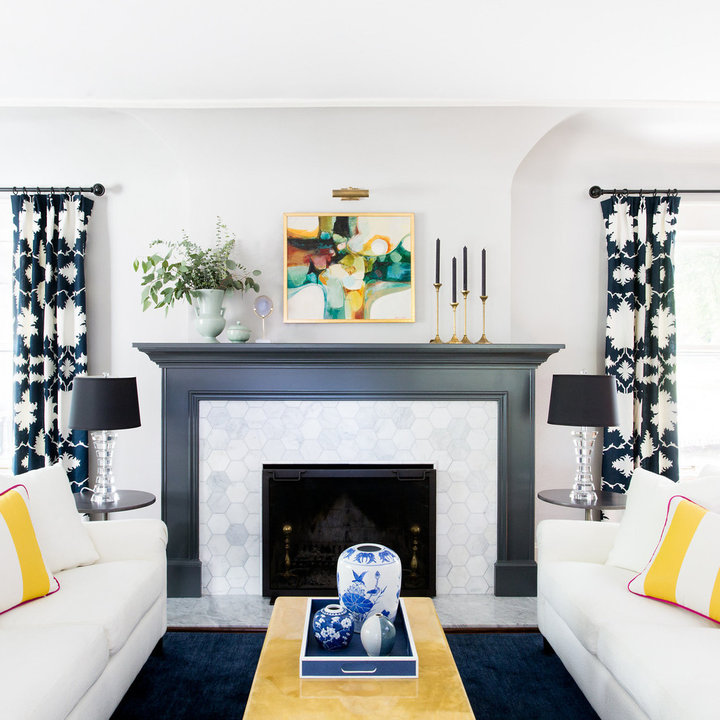
Style: Vintage